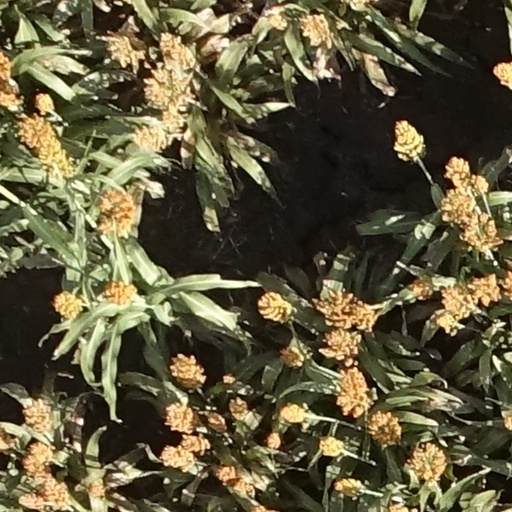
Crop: sorghum